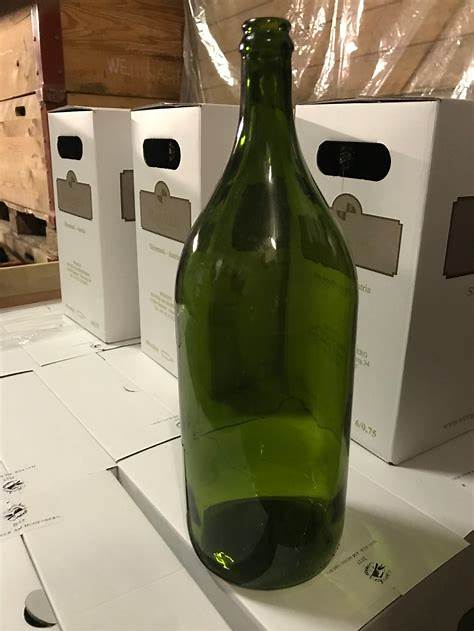
Waste category: glass